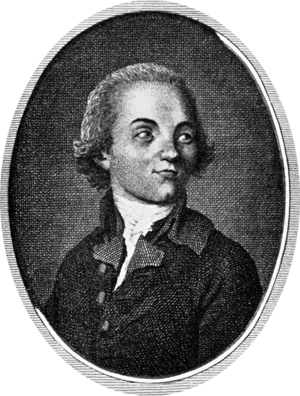
Jean-Louis Giraud-Soulavie, né à Largentière le 8 juillet 1751 et mort à Paris le 11 mars 1813, est un géographe, géologue, volcanologue, diplomate et historien français.